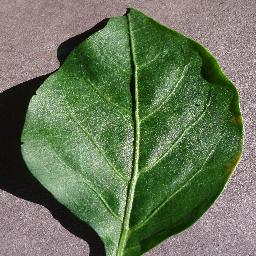
Label: Pepper,_bell___healthy